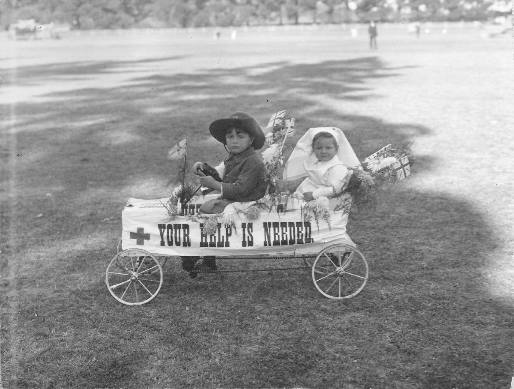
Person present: Yes